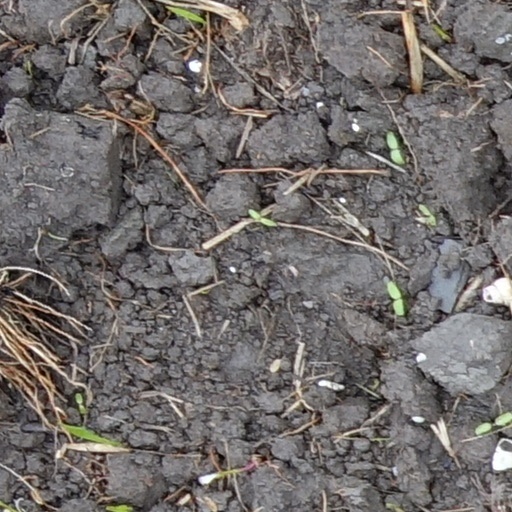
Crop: wheat